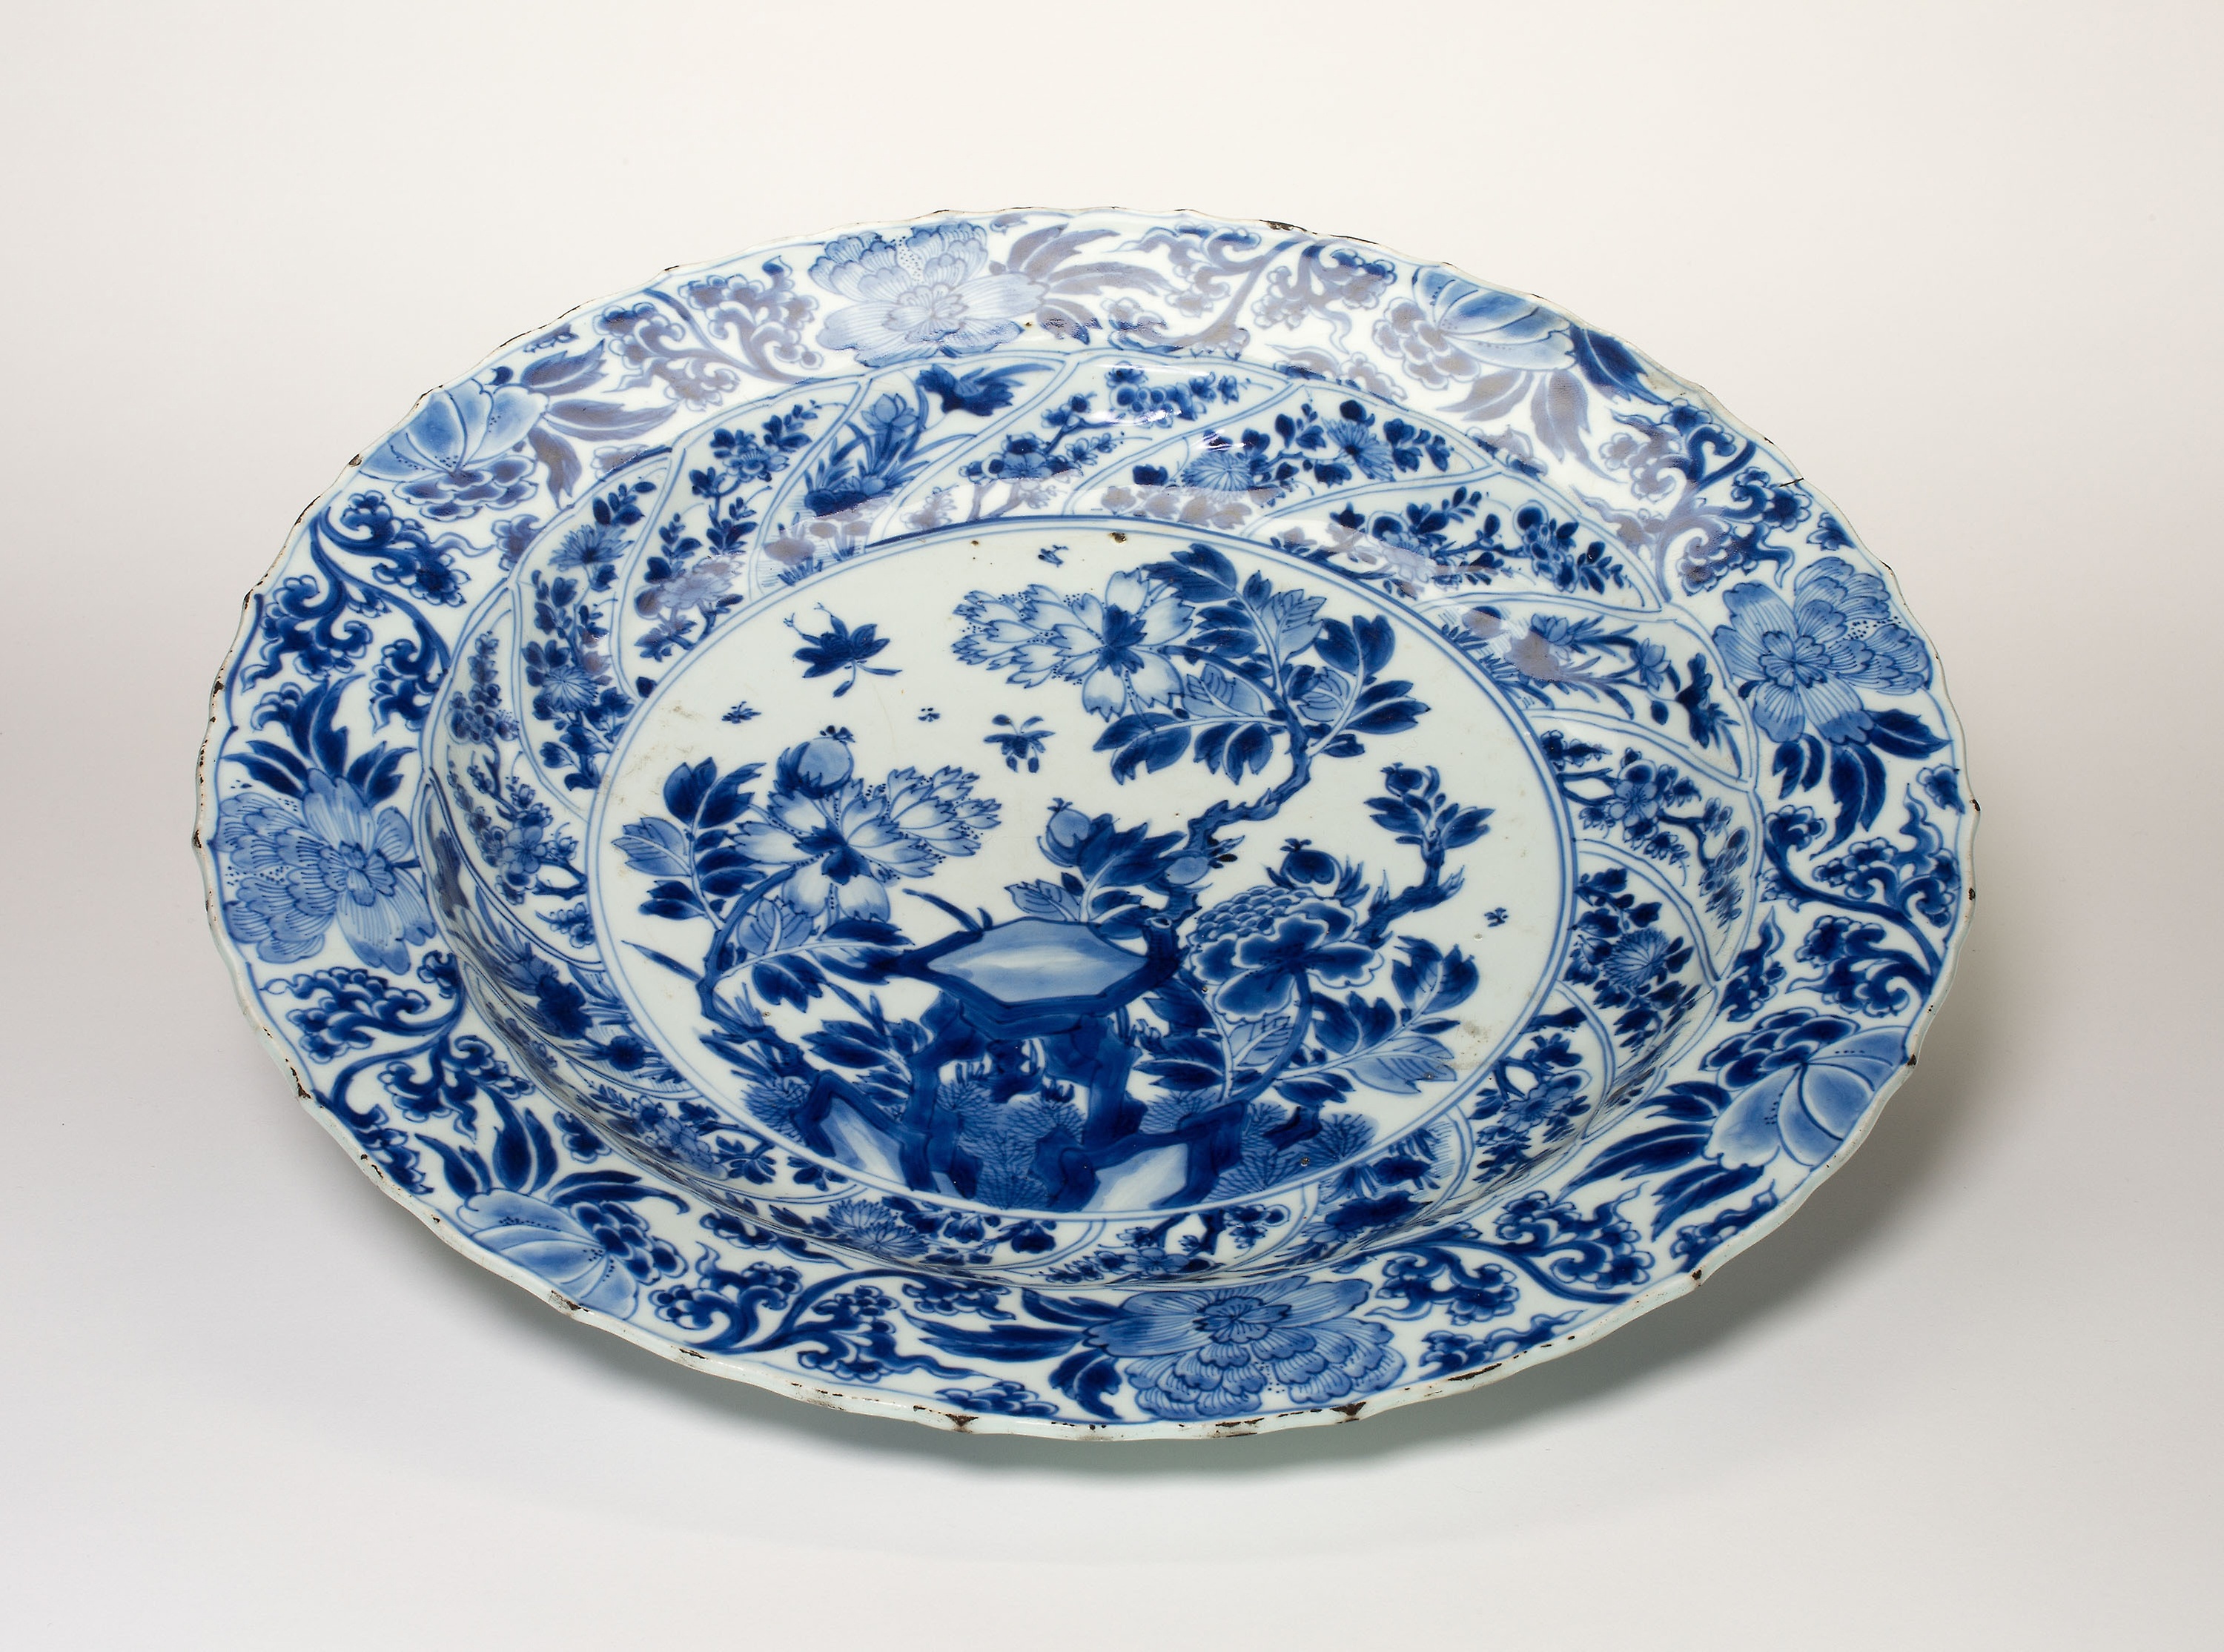
porcelain, dishware, blue and white porcelain, blue, plate, platter, tableware, ceramic, dinnerware set, cobalt blue, serveware, earthenware, saucer, circle